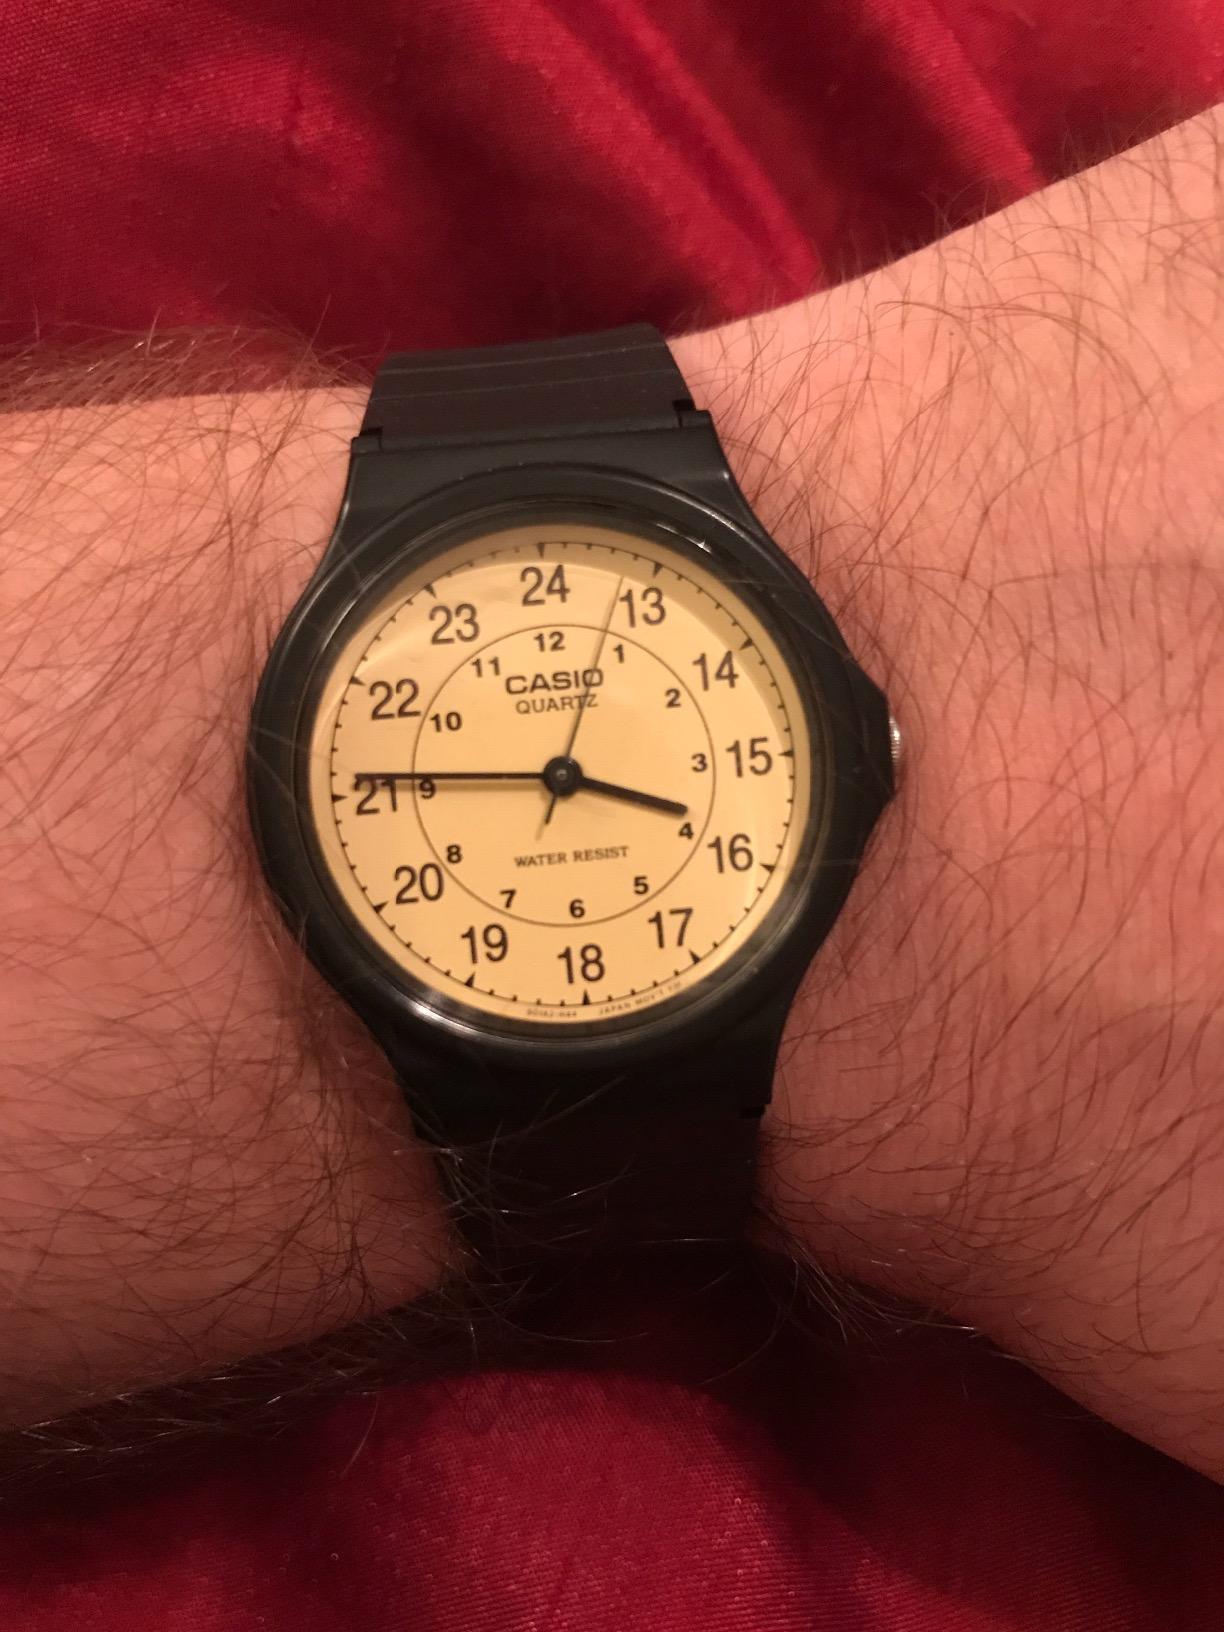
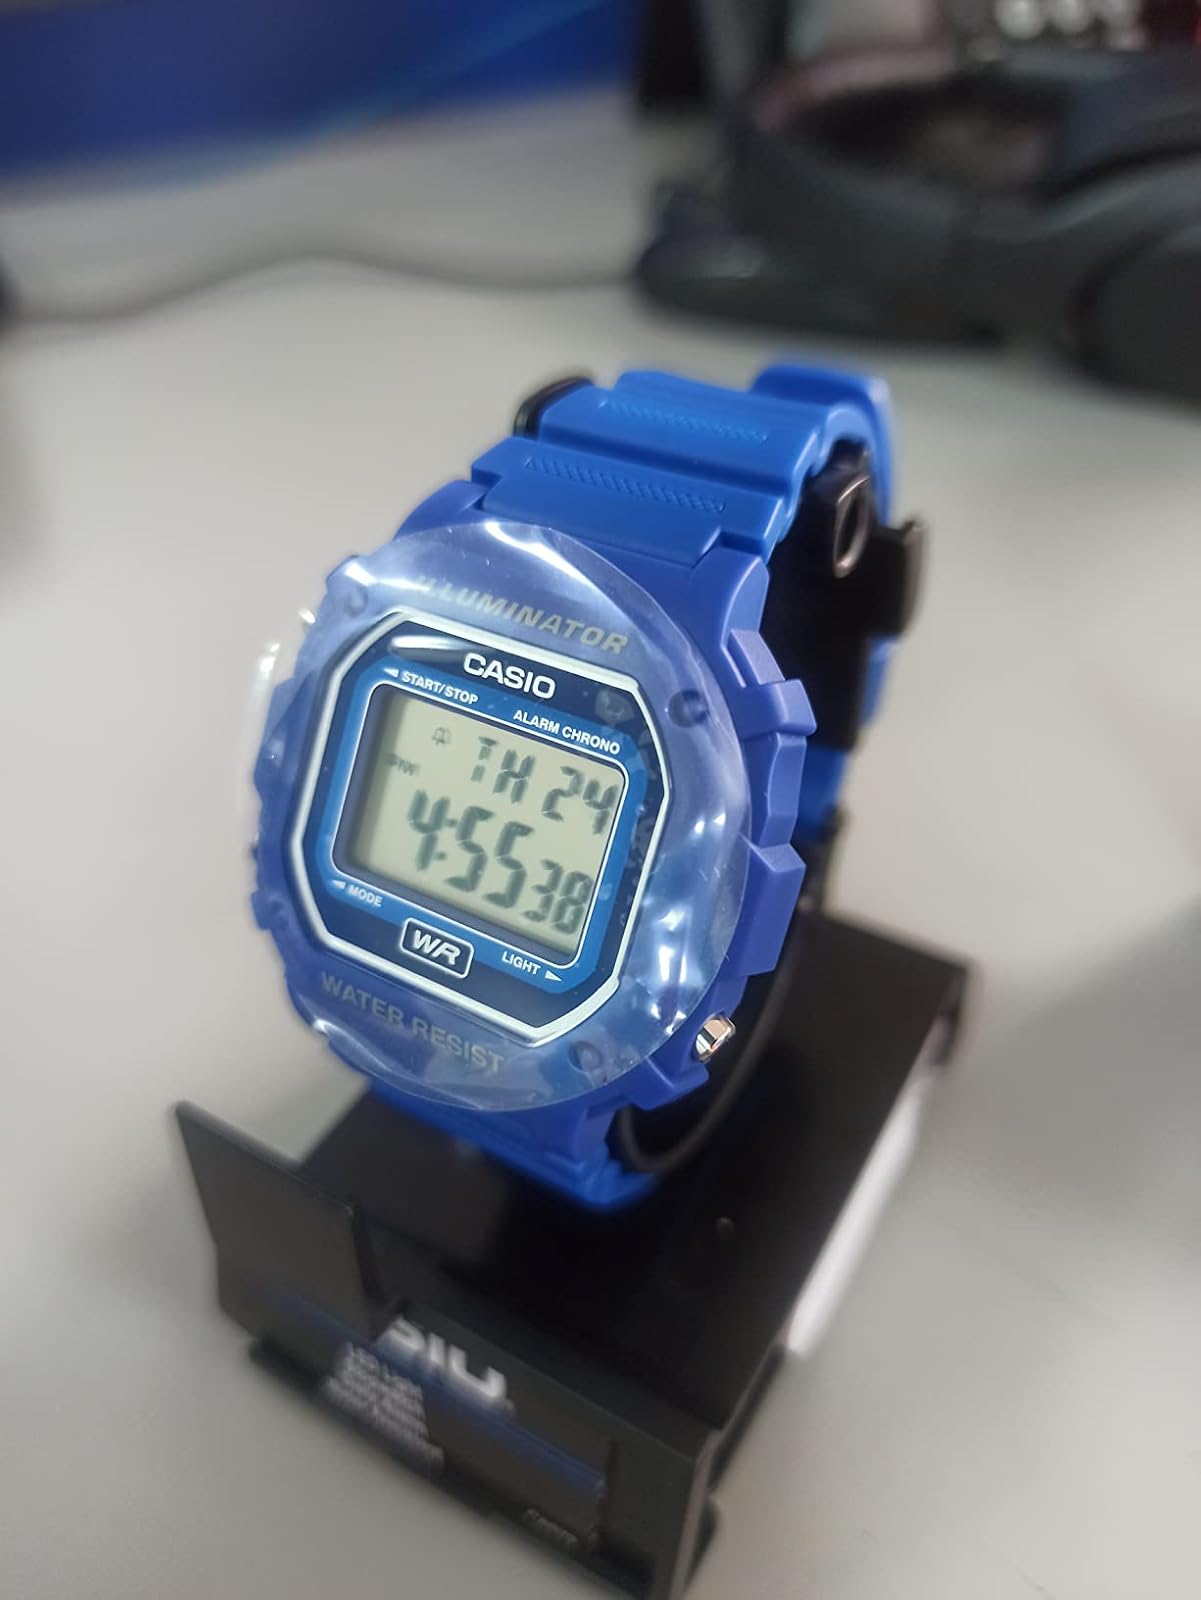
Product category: accessories_watch
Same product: no